Enlargement of NATO

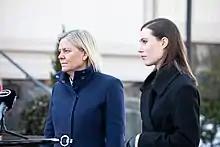
Swedish Prime Minister Magdalena Andersson held talks in March 2022 with her Finnish counterpart Sanna Marin about potential NATO memberships for both countries.

Macedonia joined the Partnership for Peace in 1995, and commenced its Membership Action Plan in 1999, at the same time as Albania. At the 2008 Bucharest summit, Greece blocked a proposed invitation because it believed that the official name it was using at the time, "Republic of Macedonia," implied territorial aspirations toward its own region of Greek Macedonia. NATO nations agreed that the country would receive an invitation upon resolution of the Macedonia naming dispute. Macedonia sued Greece at the International Court of Justice (ICJ) over Greece's veto of Macedonia's NATO membership. Macedonia was part of the Vilnius Group, and had formed the Adriatic Charter with Croatia and Albania in 2003 to better coordinate NATO accession.